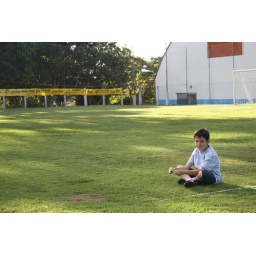
little boy in the grass